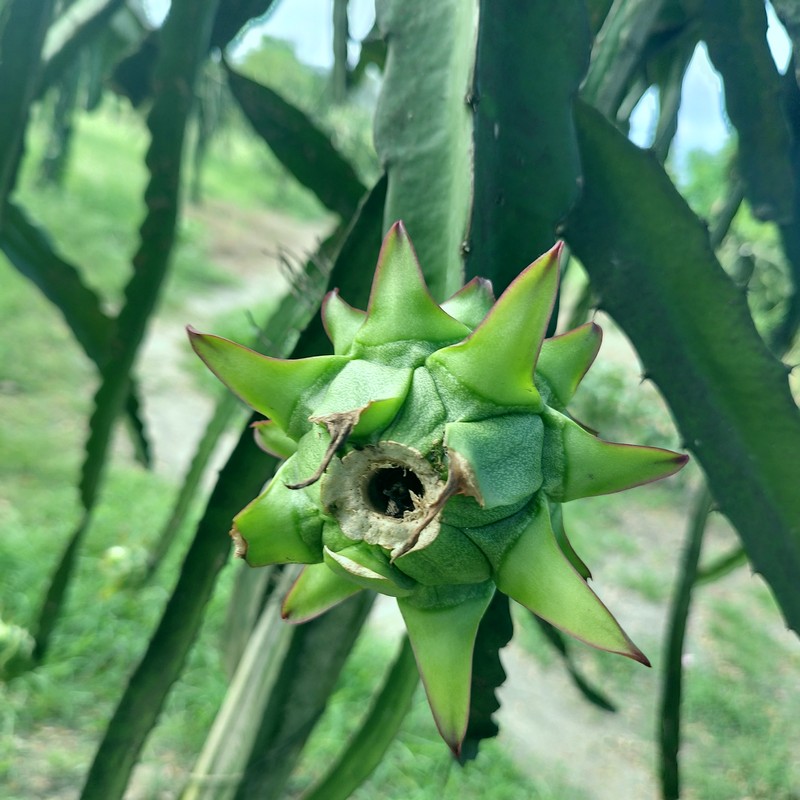
Label: Immature Dragon Fruit